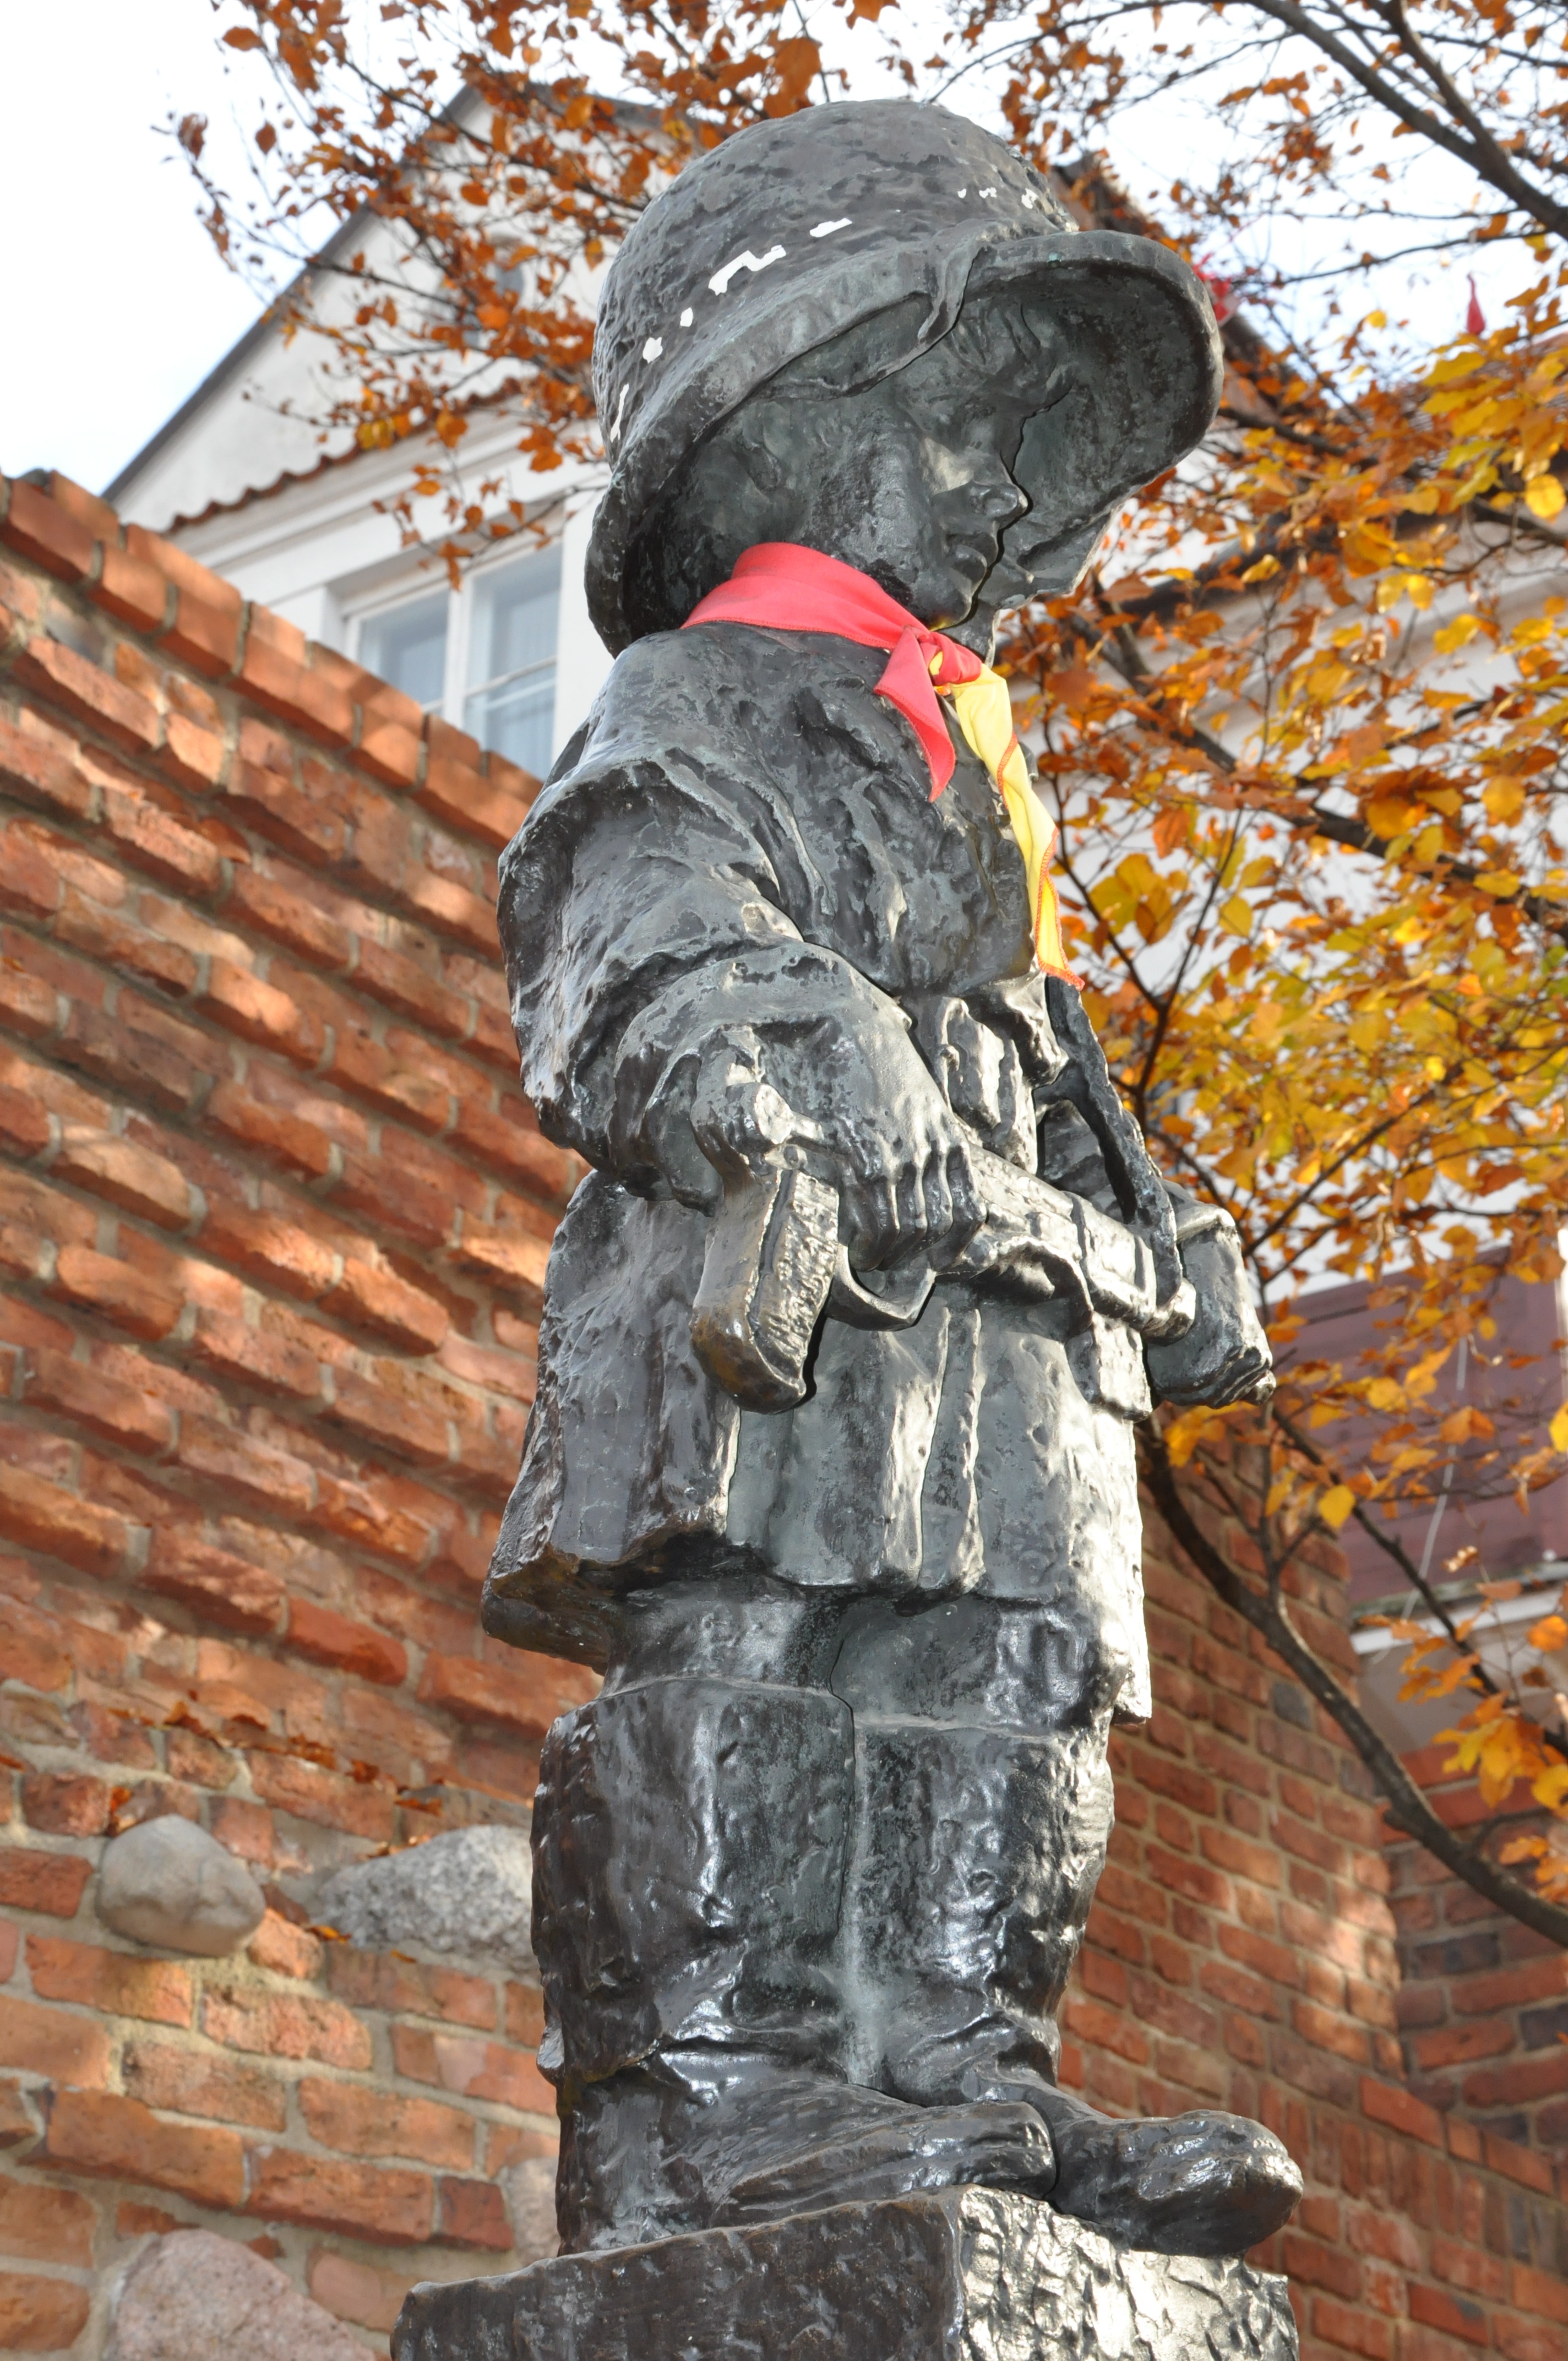
monument, statue, autumn, child, sculpture, memorial, art, warsaw, the second world war, monument to the little insurgent